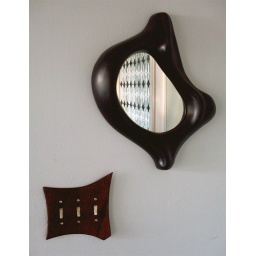
This is a 1950's French mirror in black ceramic. The teak switch plate is 1960's.